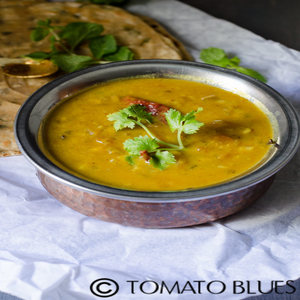
Dish: dal